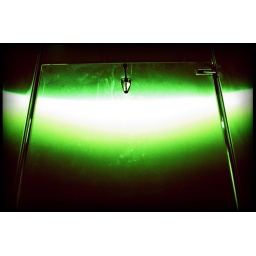
this is what a bathroom stall in a truck stop looks like XP'd, In case you ever wondered.......